Francis Maude

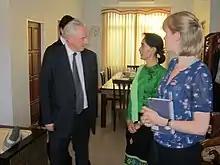
Maude meeting Burmese politician Aung San Suu Kyi

Maude was appointed Paymaster General and Minister for the Cabinet Office, with the right to attend Cabinet, on 12 May 2010, following the formation of the Conservative–Liberal Democrat Coalition. As Cabinet Office Minister, Maude was responsible for: public service efficiency and reform groups, Civil Service issues, industrial relations strategy in the public sector, transparency, civil contingencies, civil society and cyber-security.